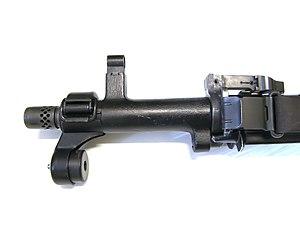
Crochet d'arrêt de l'équipement complémentaire pour le tir avec le fusil d'assaut 57 dans les ouvrages fortifiés
"Le SIG SG 510 est le fusil automatique d'ordonnance de l'Armée Suisse entre 1957 et 1989 sous la dénomination ""Fusil d'Assaut 7.5mm 1957"" abrégé ""F. ass. 57"", en allemand ""7.5mm Sturmgewehr 1957"" abrégé ""Stgw. 57"". Il s'agit d'un fusil automatique fabriqué pour l'armée suisse par SIG et Waffenfabrik Bern entre 1958 et 1985.